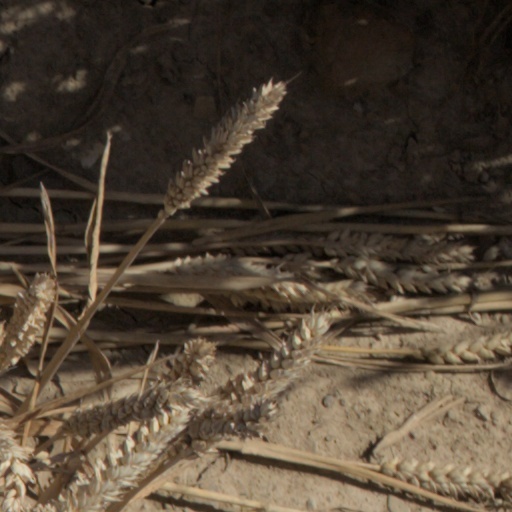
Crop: wheat